Ácido Sabor

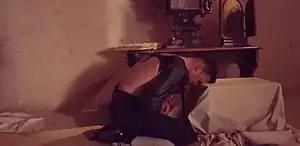
A screenshot from the music video, depicting Martin in a temple.

On June 27, 2022, Martin shared a photo of himself in action, revealing that it would be for his next music video, with the caption: "In this photo, a little tease of what the video of my next single is going feel like." Almost two weeks later, on July 13, he announced that the video for "Ácido Sabor" would be released "soon". The music video was released on July 14, 2022. It was directed by Carlos Perez, who had previously directed the videos for Martin's singles "Tal Vez", "Jaleo", "The Best Thing About Me Is You", "Frío", "Come with Me", "Perdóname", "Fiebre", "Falta Amor", "Tiburones (Remix)", "Recuerdo", and "Canción Bonita. Martin portrays a bullfighter in the visual, which contains some religious references and bullfighting. It depicts Martin in a confessional that seems to be inside a temple. In other parts of the video, he is shown in a symbolic battle against himself. A phrase appears in the end of the video: "La incertidumbre de un conflicto se desvanece con el poder de la integridad" (The uncertainty of a conflict it vanishes with the power of integrity). The music video was nominated for Favorite Video at the 2022 Buenos Aires Music Video Festival.